Moelven Industrier

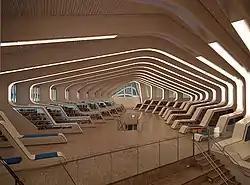
The library of Vennesla build of glulam girders supplied by Moelven

Moelven Industrier ASA is a Scandinavian industrial group owned by Glommen Mjøsen Skog SA (78,84 %), Viken Skog SA (20,80 %) and Allskog SA (0,08 %). The remaining 0.28% is owned by private shareholders. The Moelven Group supplies wood-based building products and systems for the construction industry. The business focuses primarily on the Scandinavian market and consists of 34 production companies in a number of product areas.